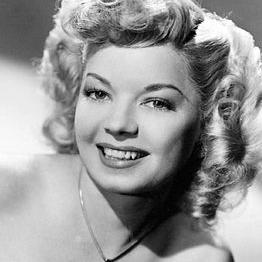
Age: 32